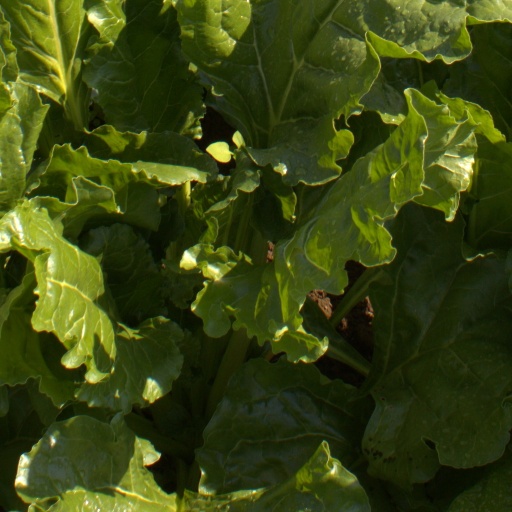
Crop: sugar beet